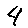
Label: 4